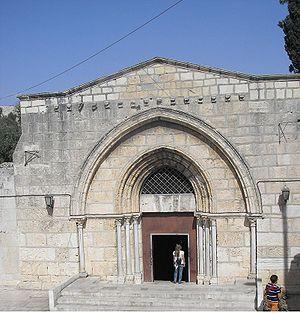
31° 46′ 48″ N, 35° 14′ 23″ E